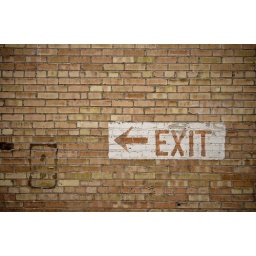
Oddly, if you follow this exit sign currently you would have to drive over a sidewalk to get to the road.